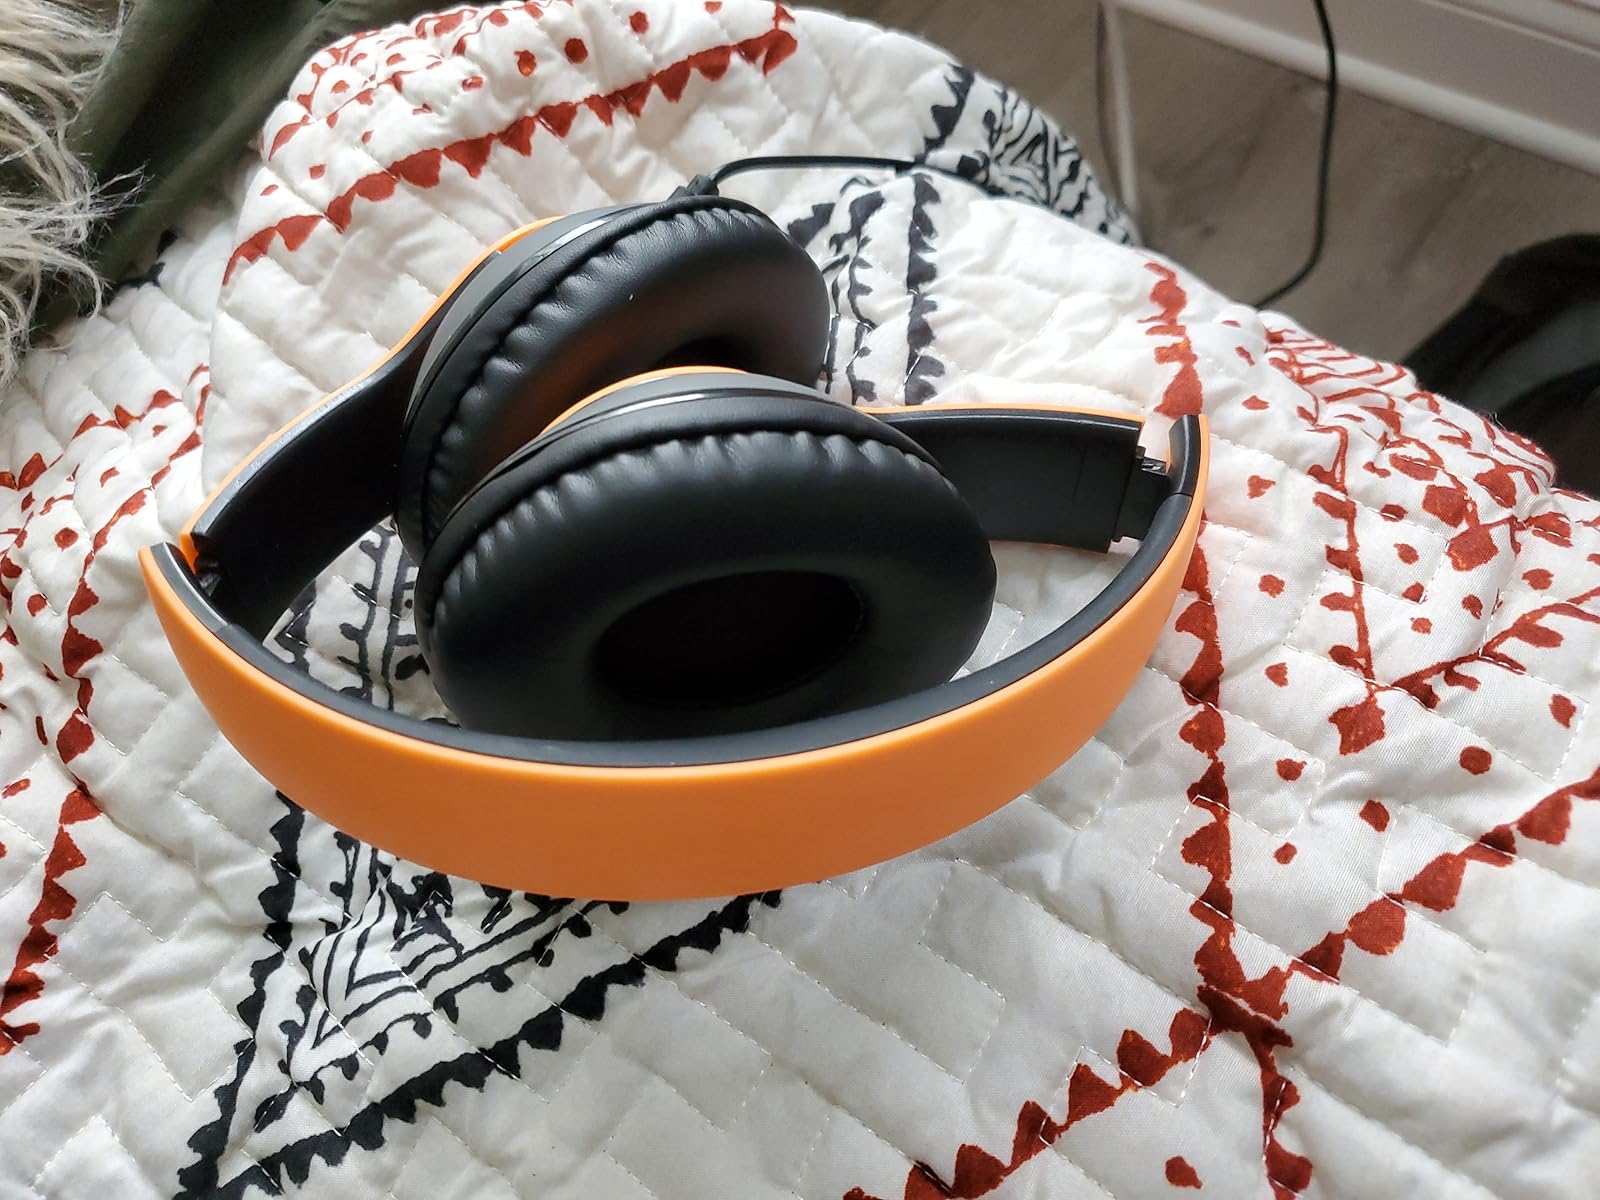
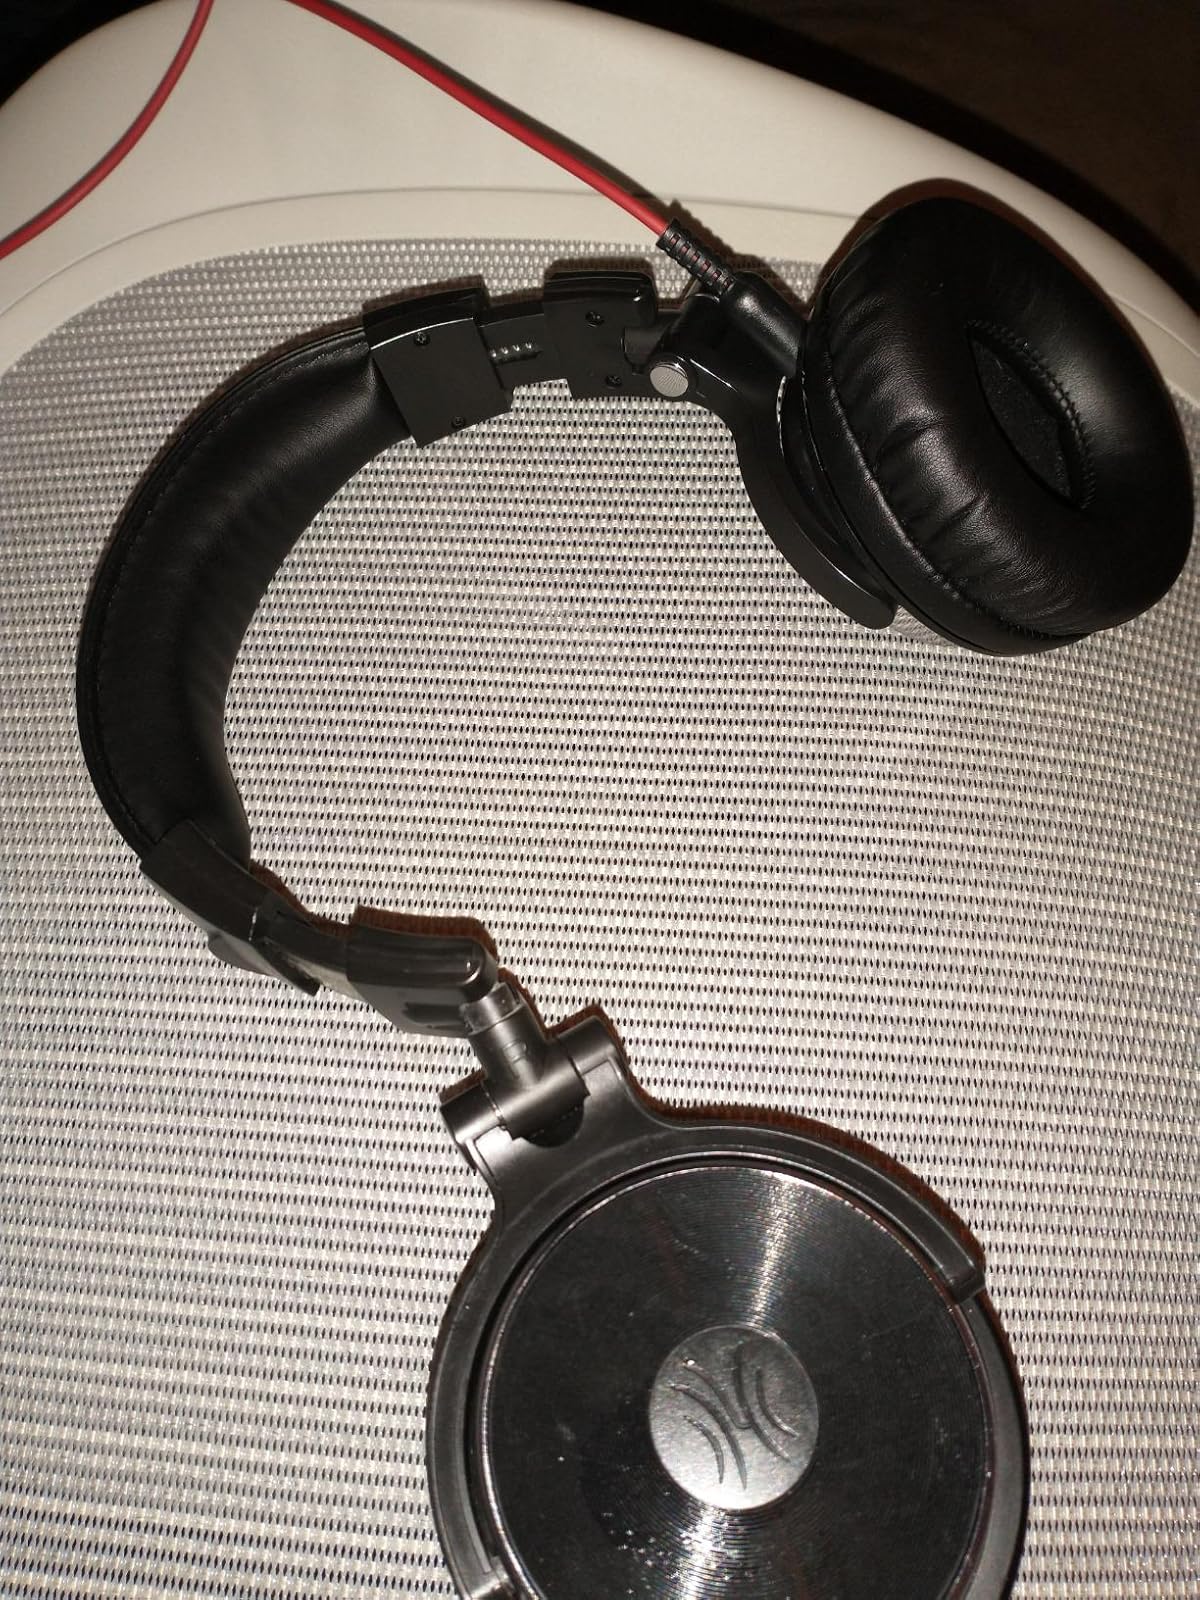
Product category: headphones
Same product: no